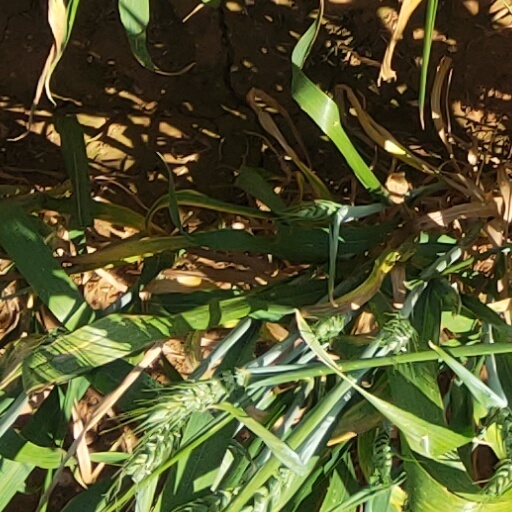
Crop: wheat